Sky position (RA, Dec in degrees): 157.221, 0.1117
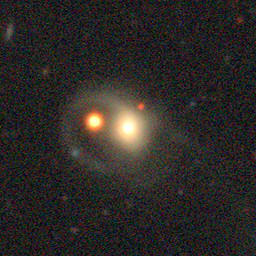
Galaxy morphology: Disturbed Galaxies